Colley Cibber

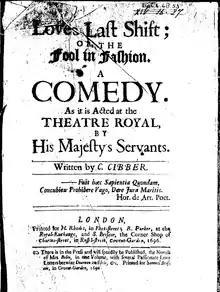
"Love's Last Shift", published 1696

His tragic efforts, however, were consistently ridiculed by contemporaries: when Cibber in the role of Richard III made love to Lady Anne, the "Grub Street Journal" wrote, "he looks like a pickpocket, with his shrugs and grimaces, that has more a design on her purse than her heart". Cibber was on the stage in every year but two (1727 and 1731) between his debut in 1690 and his retirement in 1732, playing more than 100 parts in all in nearly 3,000 documented performances. After he had sold his interest in Drury Lane in 1733 and was a wealthy man in his sixties, he returned to the stage occasionally to play the classic fop parts of Restoration comedy for which audiences appreciated him. His Lord Foppington in Vanbrugh's "The Relapse", Sir Courtly Nice in John Crowne's "Sir Courtly Nice", and Sir Fopling Flutter in George Etherege's "Man of Mode" were legendary. Critic John Hill in his 1775 work "The actor, or, A treatise on the art of playing", described Cibber as "the best Lord Foppington who ever appeared, was in real life (with all due respect be it spoken by one who loves him) something of the coxcomb". These were the kind of comic parts where Cibber's affectation and mannerism were desirable. In 1738–39, he played Shallow in Shakespeare's Henry IV, Part 2 to critical acclaim, but his Richard III (in his own version of the play) was not well received. In the middle of the play, he whispered to fellow actor Benjamin Victor that he wanted to go home, perhaps realising he was too old for the part and its physical demands. Cibber also essayed tragic parts in plays by Shakespeare, Ben Jonson, John Dryden and others, but with less success. By the end of his acting career, audiences were being entranced by the innovatively naturalistic acting of the rising star David Garrick, who made his London debut in the title part in a production of Cibber's adaptation of "Richard III" in 1741. He returned to the stage for a final time in 1745 as Cardinal Pandulph in his play "Papal Tyranny in the Reign of King John".